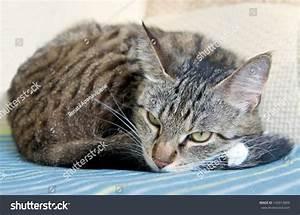
cat